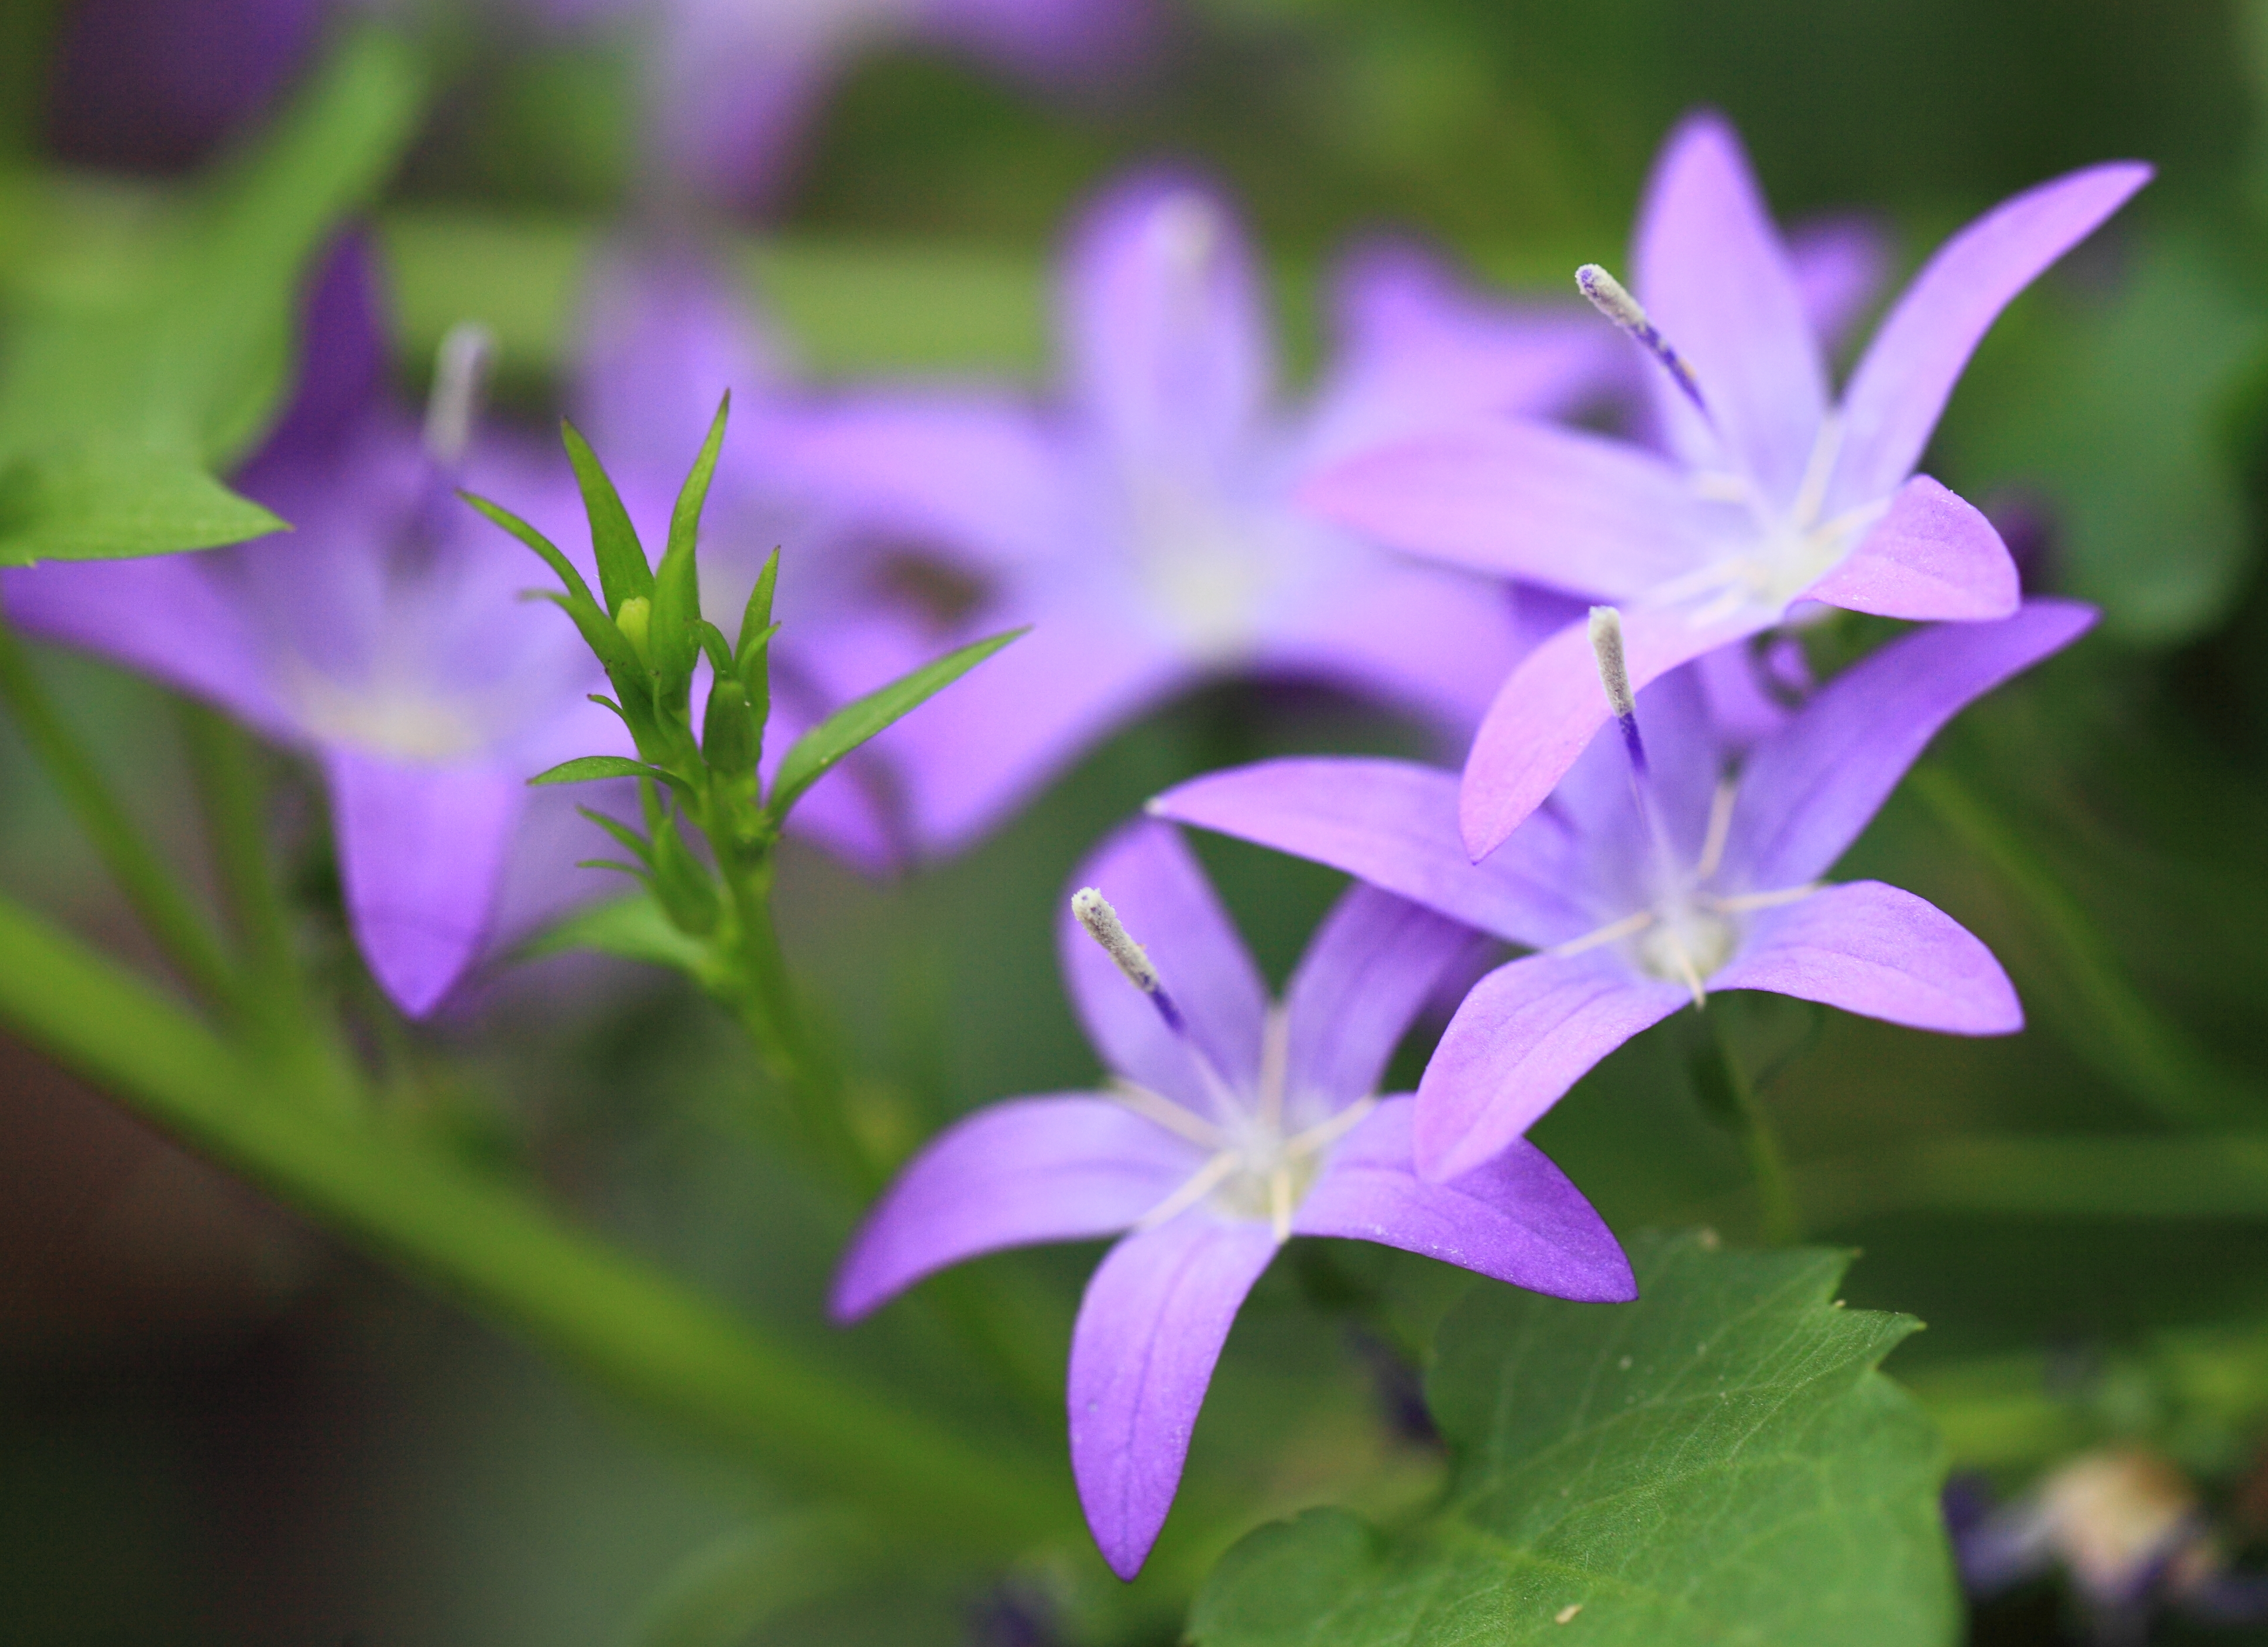
blossom, plant, flower, petal, high, herb, botany, flora, wildflower, 5d, hires, markii, hi, res, resolution, taxonomybinomial, campanula, bellflower, serbian, macro photography, flowering plant, campanulaposcharskyana, poscharskyana, alpenblue, bellflower family, land plant